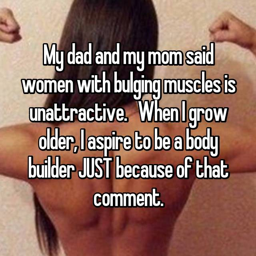
my dad and my mom said women with bulging muscles is unattractive .